Johann Tschürtz

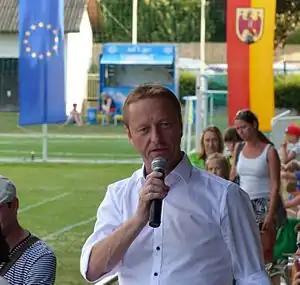
Tschürtz in 2016

Johann "Hans" Tschürtz (born 27 January 1967) is an Austrian politician of the Freedom Party of Austria (FPÖ). He served as deputy governor of the state of Burgenland from 2015 to 2020, and leader of the FPÖ in Burgenland from 2005 to 2020.